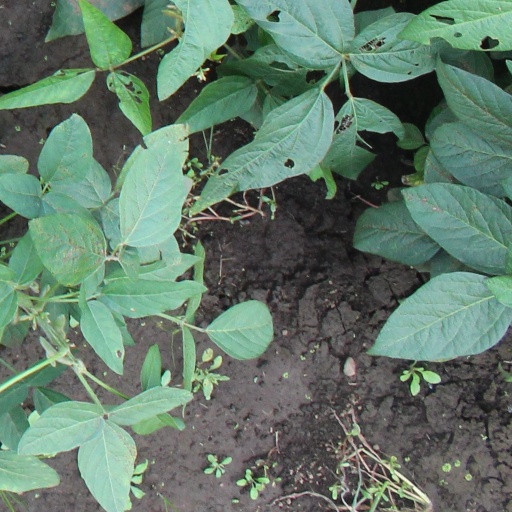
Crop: soybean